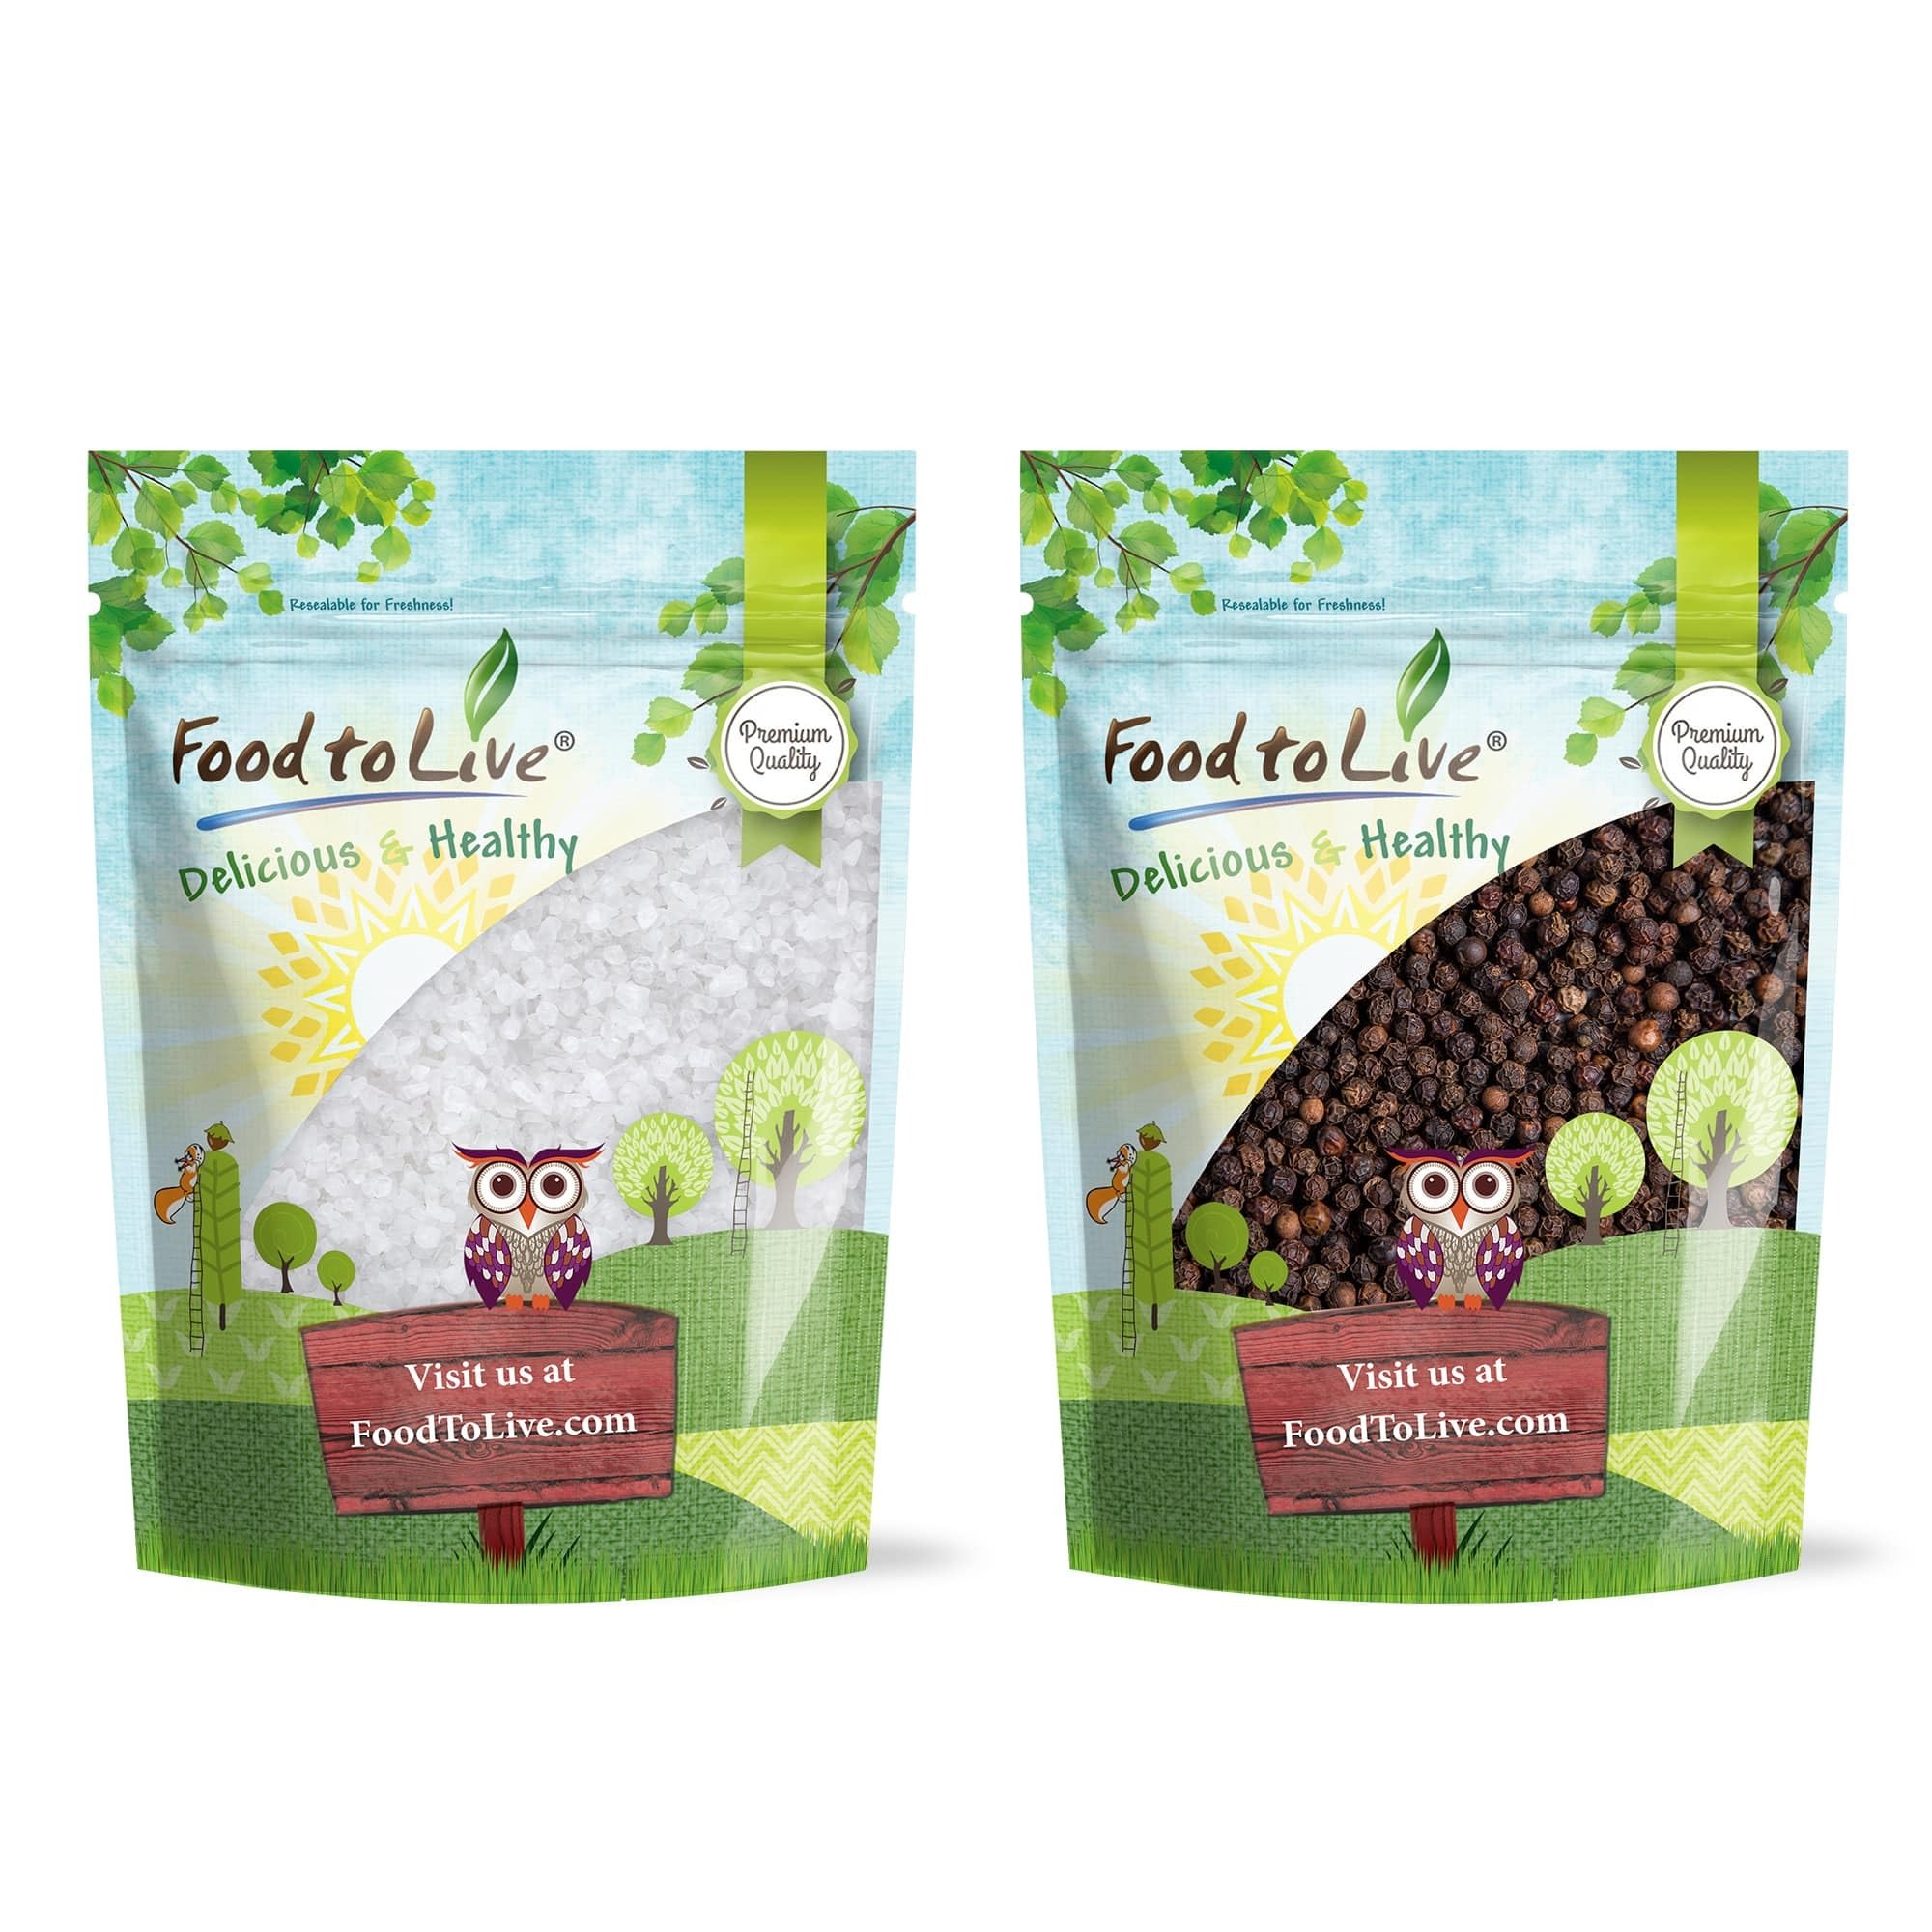
Item Name: Food to Live Gourmet Sea Salt and Pepper Set – Mediterranean Coarse Sea Salt (2 LB) and Whole Black Peppercorns (1 LB). Culinary Essentials for Flavorful Delights!
Bullet Point 1: ✔️ PREMIUM QUALITY, RAW, KOSHER & VEGAN: Gourmet Sea Salt and Pepper Set by Food to Live is of Premium Quality, 100% Raw, Kosher, Vegan, and contains NO additives.
Bullet Point 2: ✔️ PREMIUM QUALITY, RAW, KOSHER & VEGAN: Gourmet Sea Salt and Pepper Set by Food to Live is of Premium Quality, 100% Raw, Kosher, Vegan, and contains NO additives.
Bullet Point 3: ✔️ HIGHLY NUTRITIOUS, RICH IN MINERALS: Unlike table salt, Gourmet Sea Salt is minimally processed and contains various trace minerals including Magnesium, Potassium, Iron, and Calcium while Black Pepper is packed with flavonoids and polyphenols – powerful antioxidants.
Bullet Point 4: ✔️ VERSATILE USES, UNIVERSAL CONDIMENTS: Use our Gourmet Set to season veggies, stews, salads, popcorn, nuts, and meat; miх Sea Salt and Pepper into your favorite seasoning, or even use them to enhance the flavor of your desserts and pastry.
Bullet Point 5: ✔️ HANDY PACKAGING, SPICE JAR REFILLS: Sea Salt and Pepper from this Bundle are packed in handy resealable plastic bags that work great as spice jar refills.
Product Description: Wondering where to buy Gourmet Sea Salt and Pepper? Meet the Gourmet Collection by Food to Live which contains a 2lb bag of Mediterranean Coarse Sea Salt and a 1lb bag of Whole Black Peppercorns. Both ingredients are of Premium Quality, contain NO additives or conditioners, are Vegan, Kosher, and Raw. The Benefits of Gourmet Sea Salt and Black Pepper What is Gourmet Sea Salt and is it better than regular table salt? This salt is made from seawater using the evaporation method. Gourmet Sea Salt is minimally processed, unlike table salt, and contains various trace minerals such as Calcium, Iron, Magnesium, and Potassium. As for Premium Quality Whole Black Pepper, it is loaded with polyphenols and flavonoids – potent antioxidants that fight free radicals. Gourmet Salt and Pepper can be a part of almost any diet if used in moderation. How to Use Salt and Pepper Seasoning? Gourmet Salt in this bundle is coarsely ground and comes in the form of fairly large crystals whereas Premium Black Pepper boasts a sated taste and delightful aroma. Numerous dishes can be flavored simply with these 2 universal condiments: Sea Salt and Black Pepper oven roasted potatoes, meats, or fish, Sea Salt and Black Pepper popcorn, scrambled eggs, salads, and yummy Sea Salt and Black Pepper cashews. What’s more, use Gourmet Sea Salt to complement the sweetness of desserts and pastries, especially the ones with chocolate or caramel. Besides, Black Pepper pairs nicely with nutmeg, ginger, and cinnamon, adding a subtle spicy note to your sweet treats. Storage Tips Gourmet Salt and Pepper should be kept in a tightly closed container in a cool dry place away from direct sunlight. It’s a good idea to get Sea Salt and Black Pepper bulk packs since these 2 spices can be stored for years.
Value: 48.0
Unit: Ounce

Price: 17.31